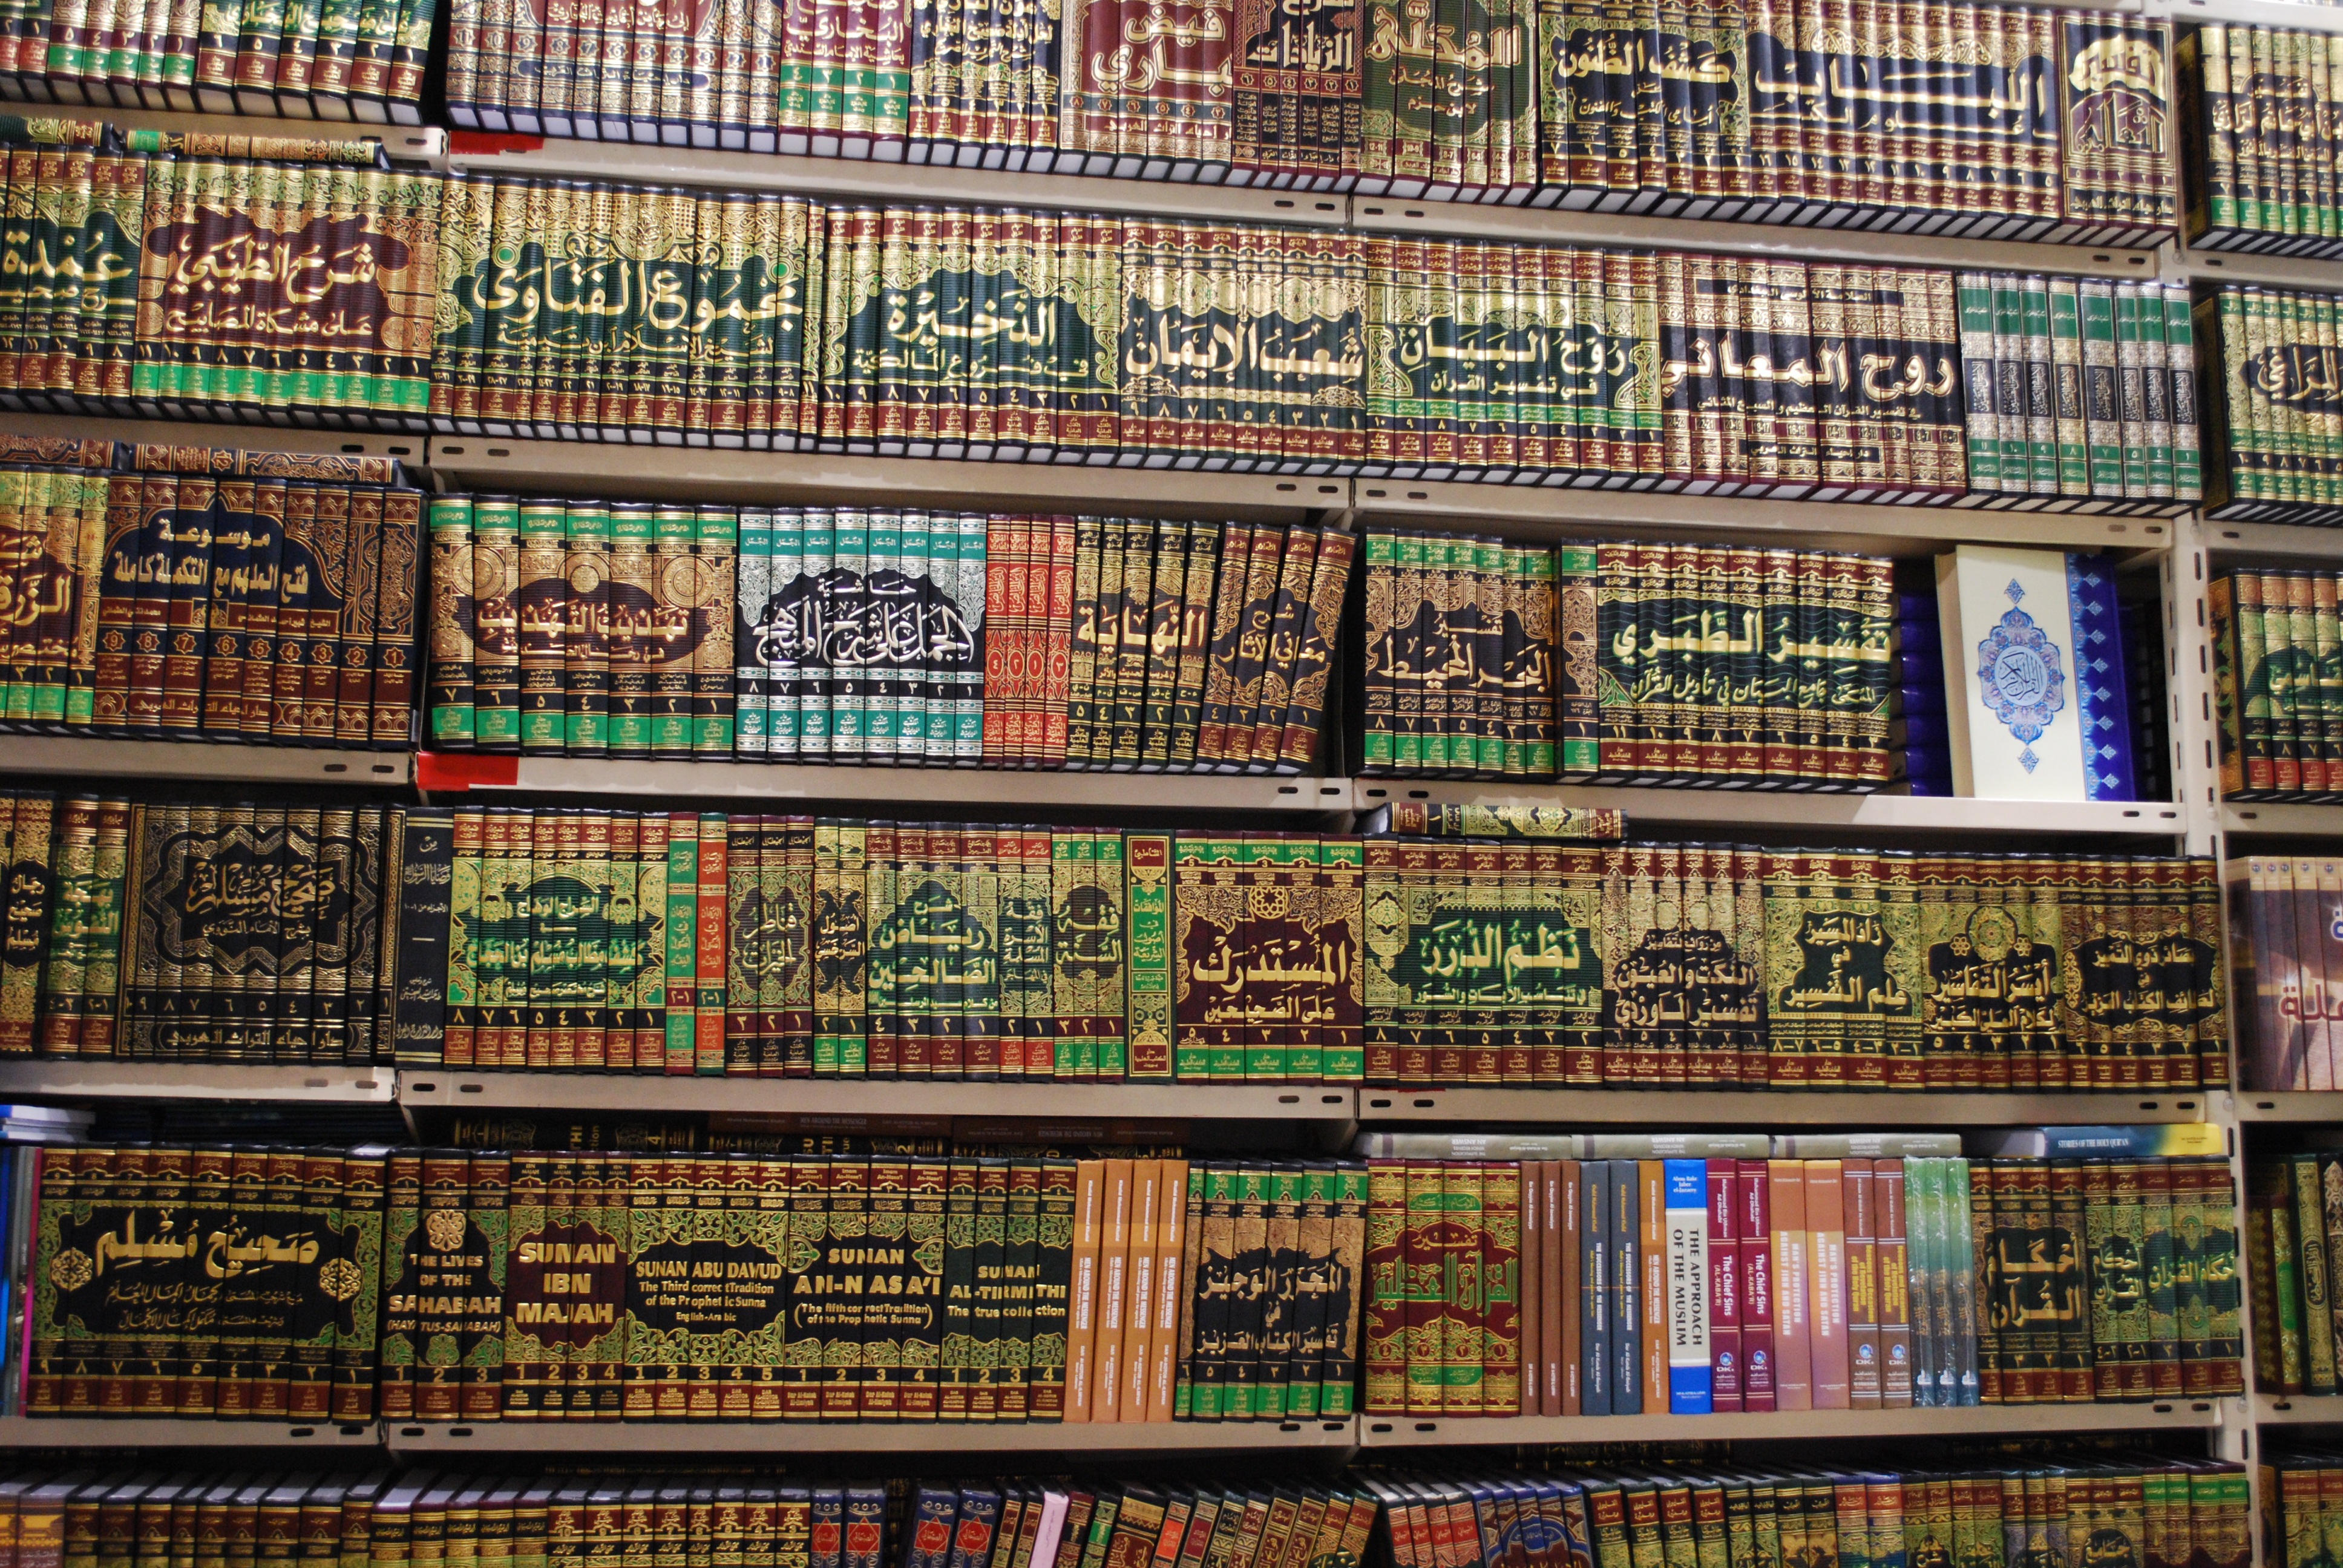
book, building, travel, business, jordan, library, books, sale, grocery store, bookshop, retail, antiquariat, used books, old books, books for sale, bookselling, ammann